Sidera Lodoicea

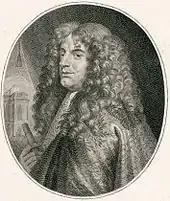
Cassini

Sidera Lodoicea is the name given by the astronomer Giovanni Domenico Cassini to the four moons of Saturn discovered by him in the years 1671, 1672, and 1684 and published in his "Découverte de deux nouvelles planètes autour de Saturne" in 1673 and in the "Journal des sçavans" in 1686. These satellites are today known by the following names, given in 1847: